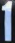
Number: 1